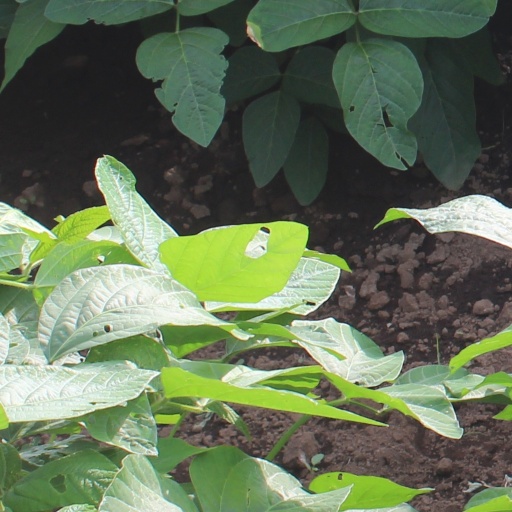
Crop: soybean